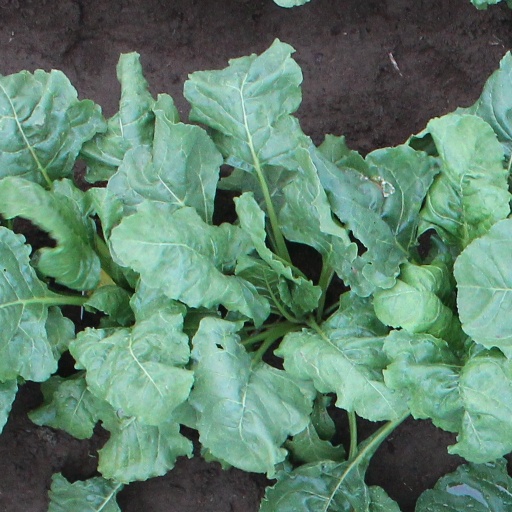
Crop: sugar beet